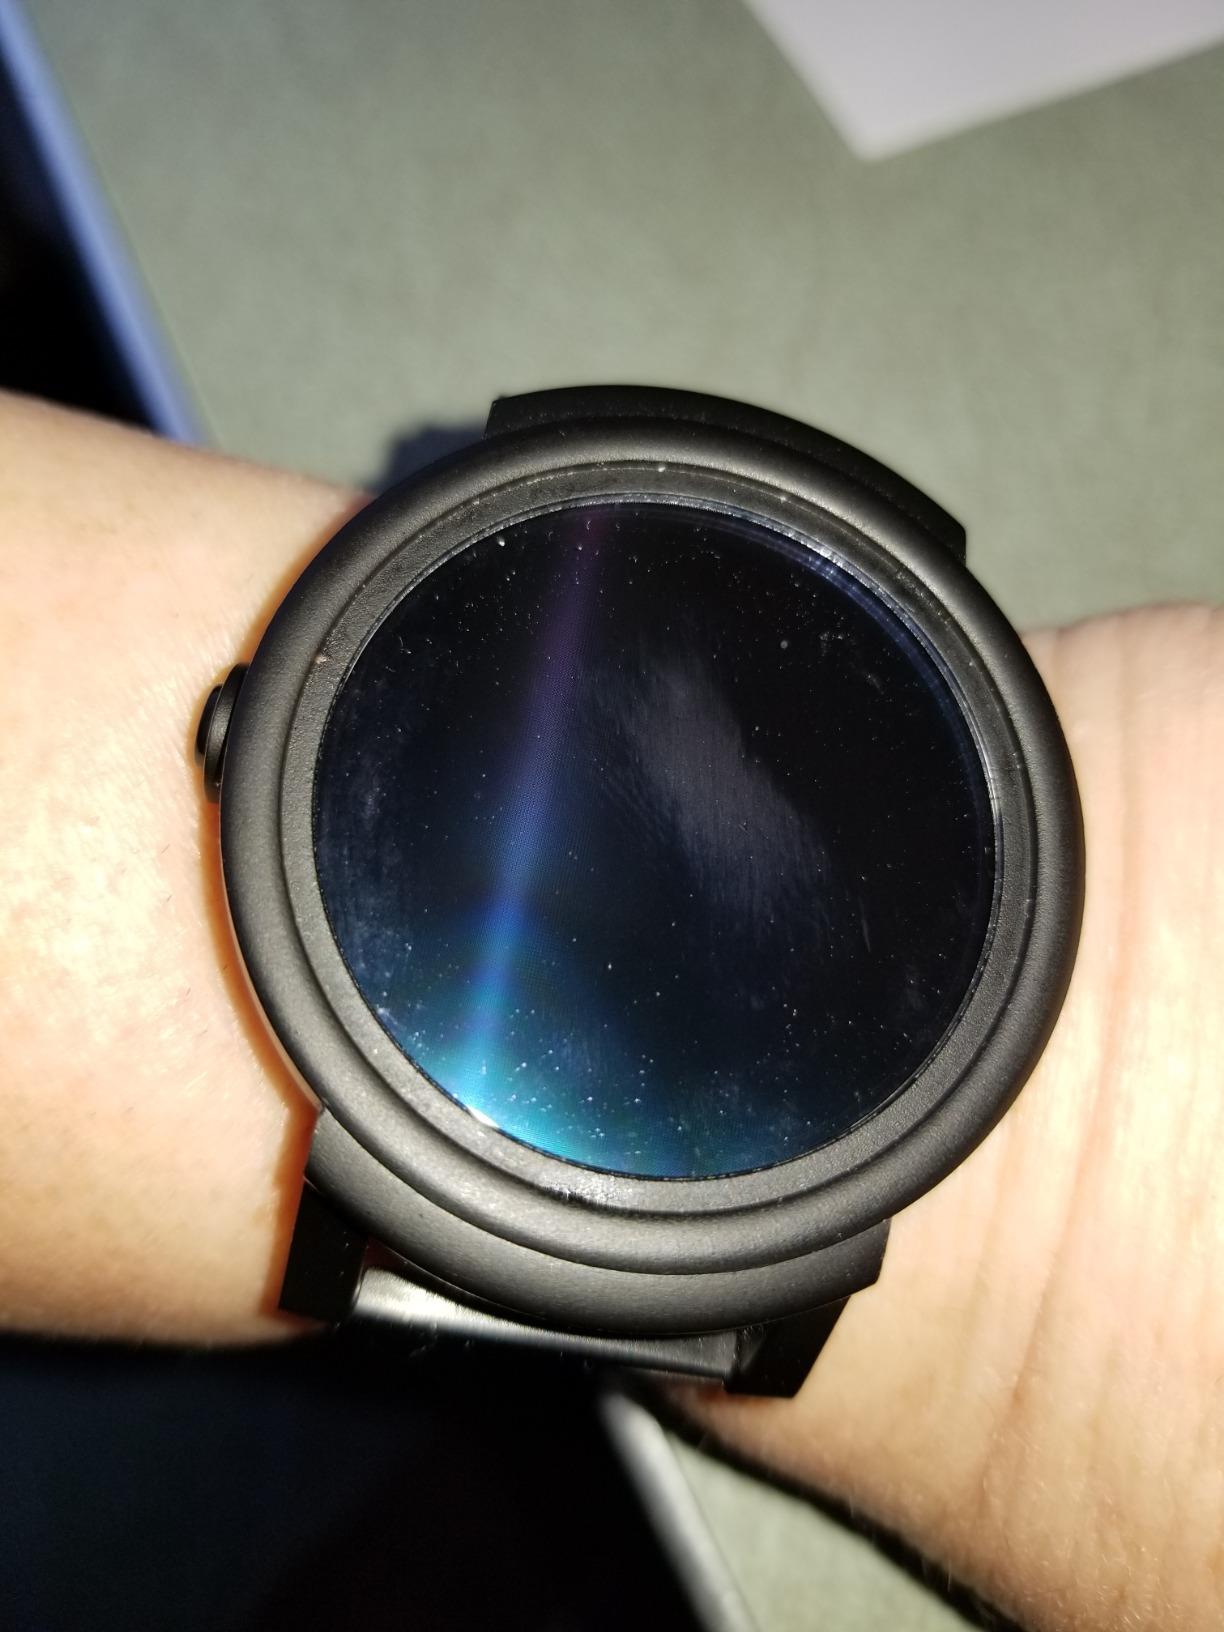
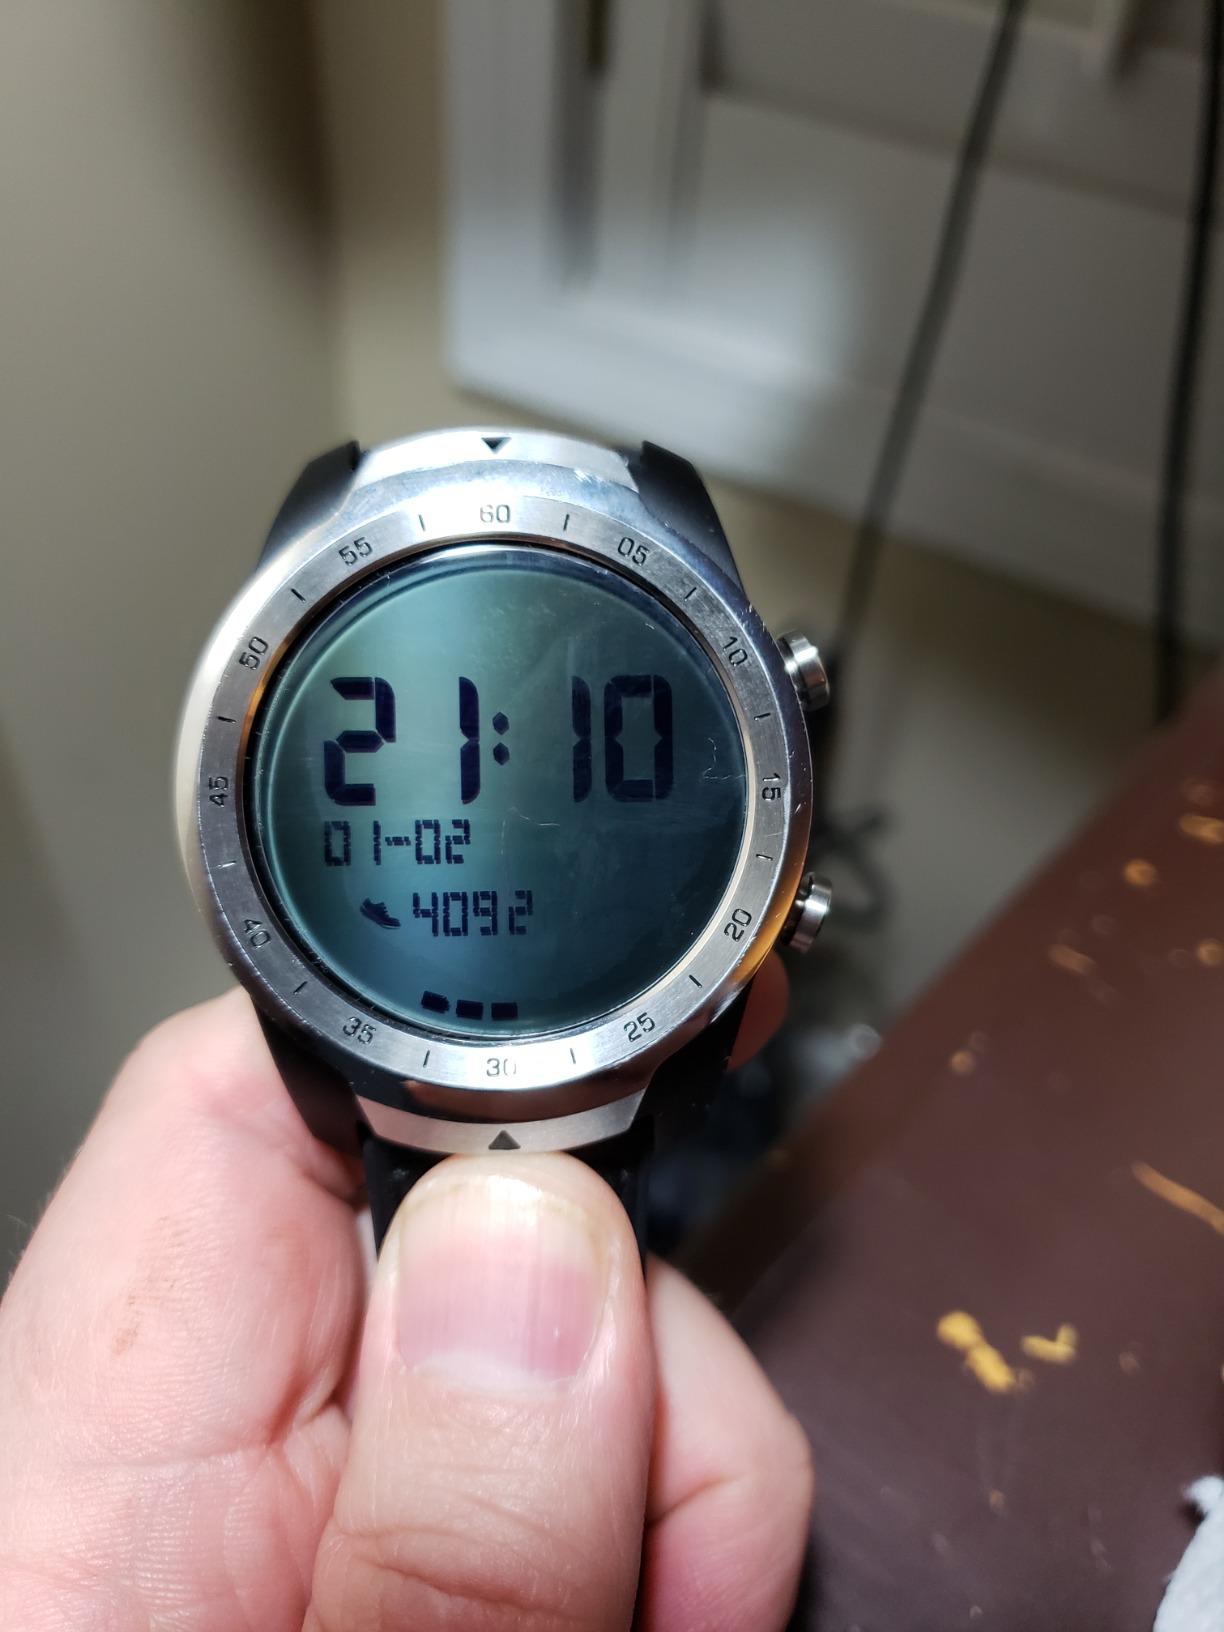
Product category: smartwatch
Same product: no